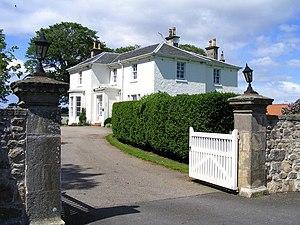
La Royal Air Force Lossiemouth ou plus communément la RAF Lossiemouth, est une base aérienne militaire situé à l'extrémité ouest de la ville de Lossiemouth, dans le nord-est de l'Écosse.